Political positions of John McCain

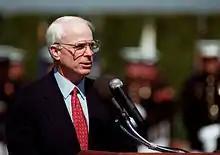
McCain delivers keynote address at the Pentagon on National POW/MIA Recognition Day, Sept. 19, 1997

McCain initially opposed the Post-9/11 Veterans Educational Assistance Act, introduced by Senator Jim Webb, which provides college-tuition benefits for veterans in a manner similar to that of the original G.I. Bill for veterans of World War II. McCain supported the contention of some in the Defense Department that the original bill's provision of offering four years of full college tuition after only three years of active duty service would entice service members to leave the military sooner than they otherwise might. McCain and Senator Lindsey Graham instead introduced a competing bill, that sought to improve current Montgomery G.I. Bill benefits, but provided a lower total amount of benefits than what Webb proposed. McCain's proposal emphasized benefits for service members who were still active. McCain said: